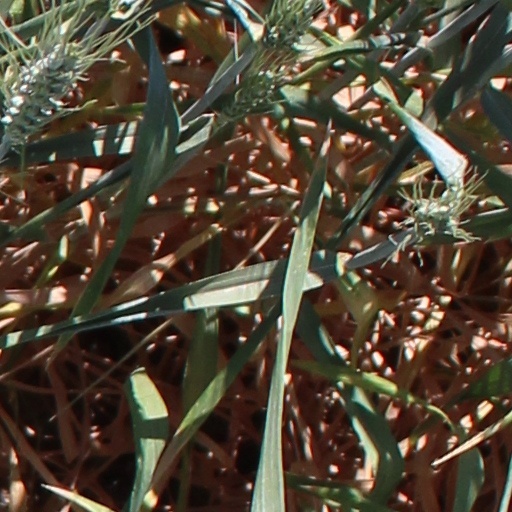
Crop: wheat